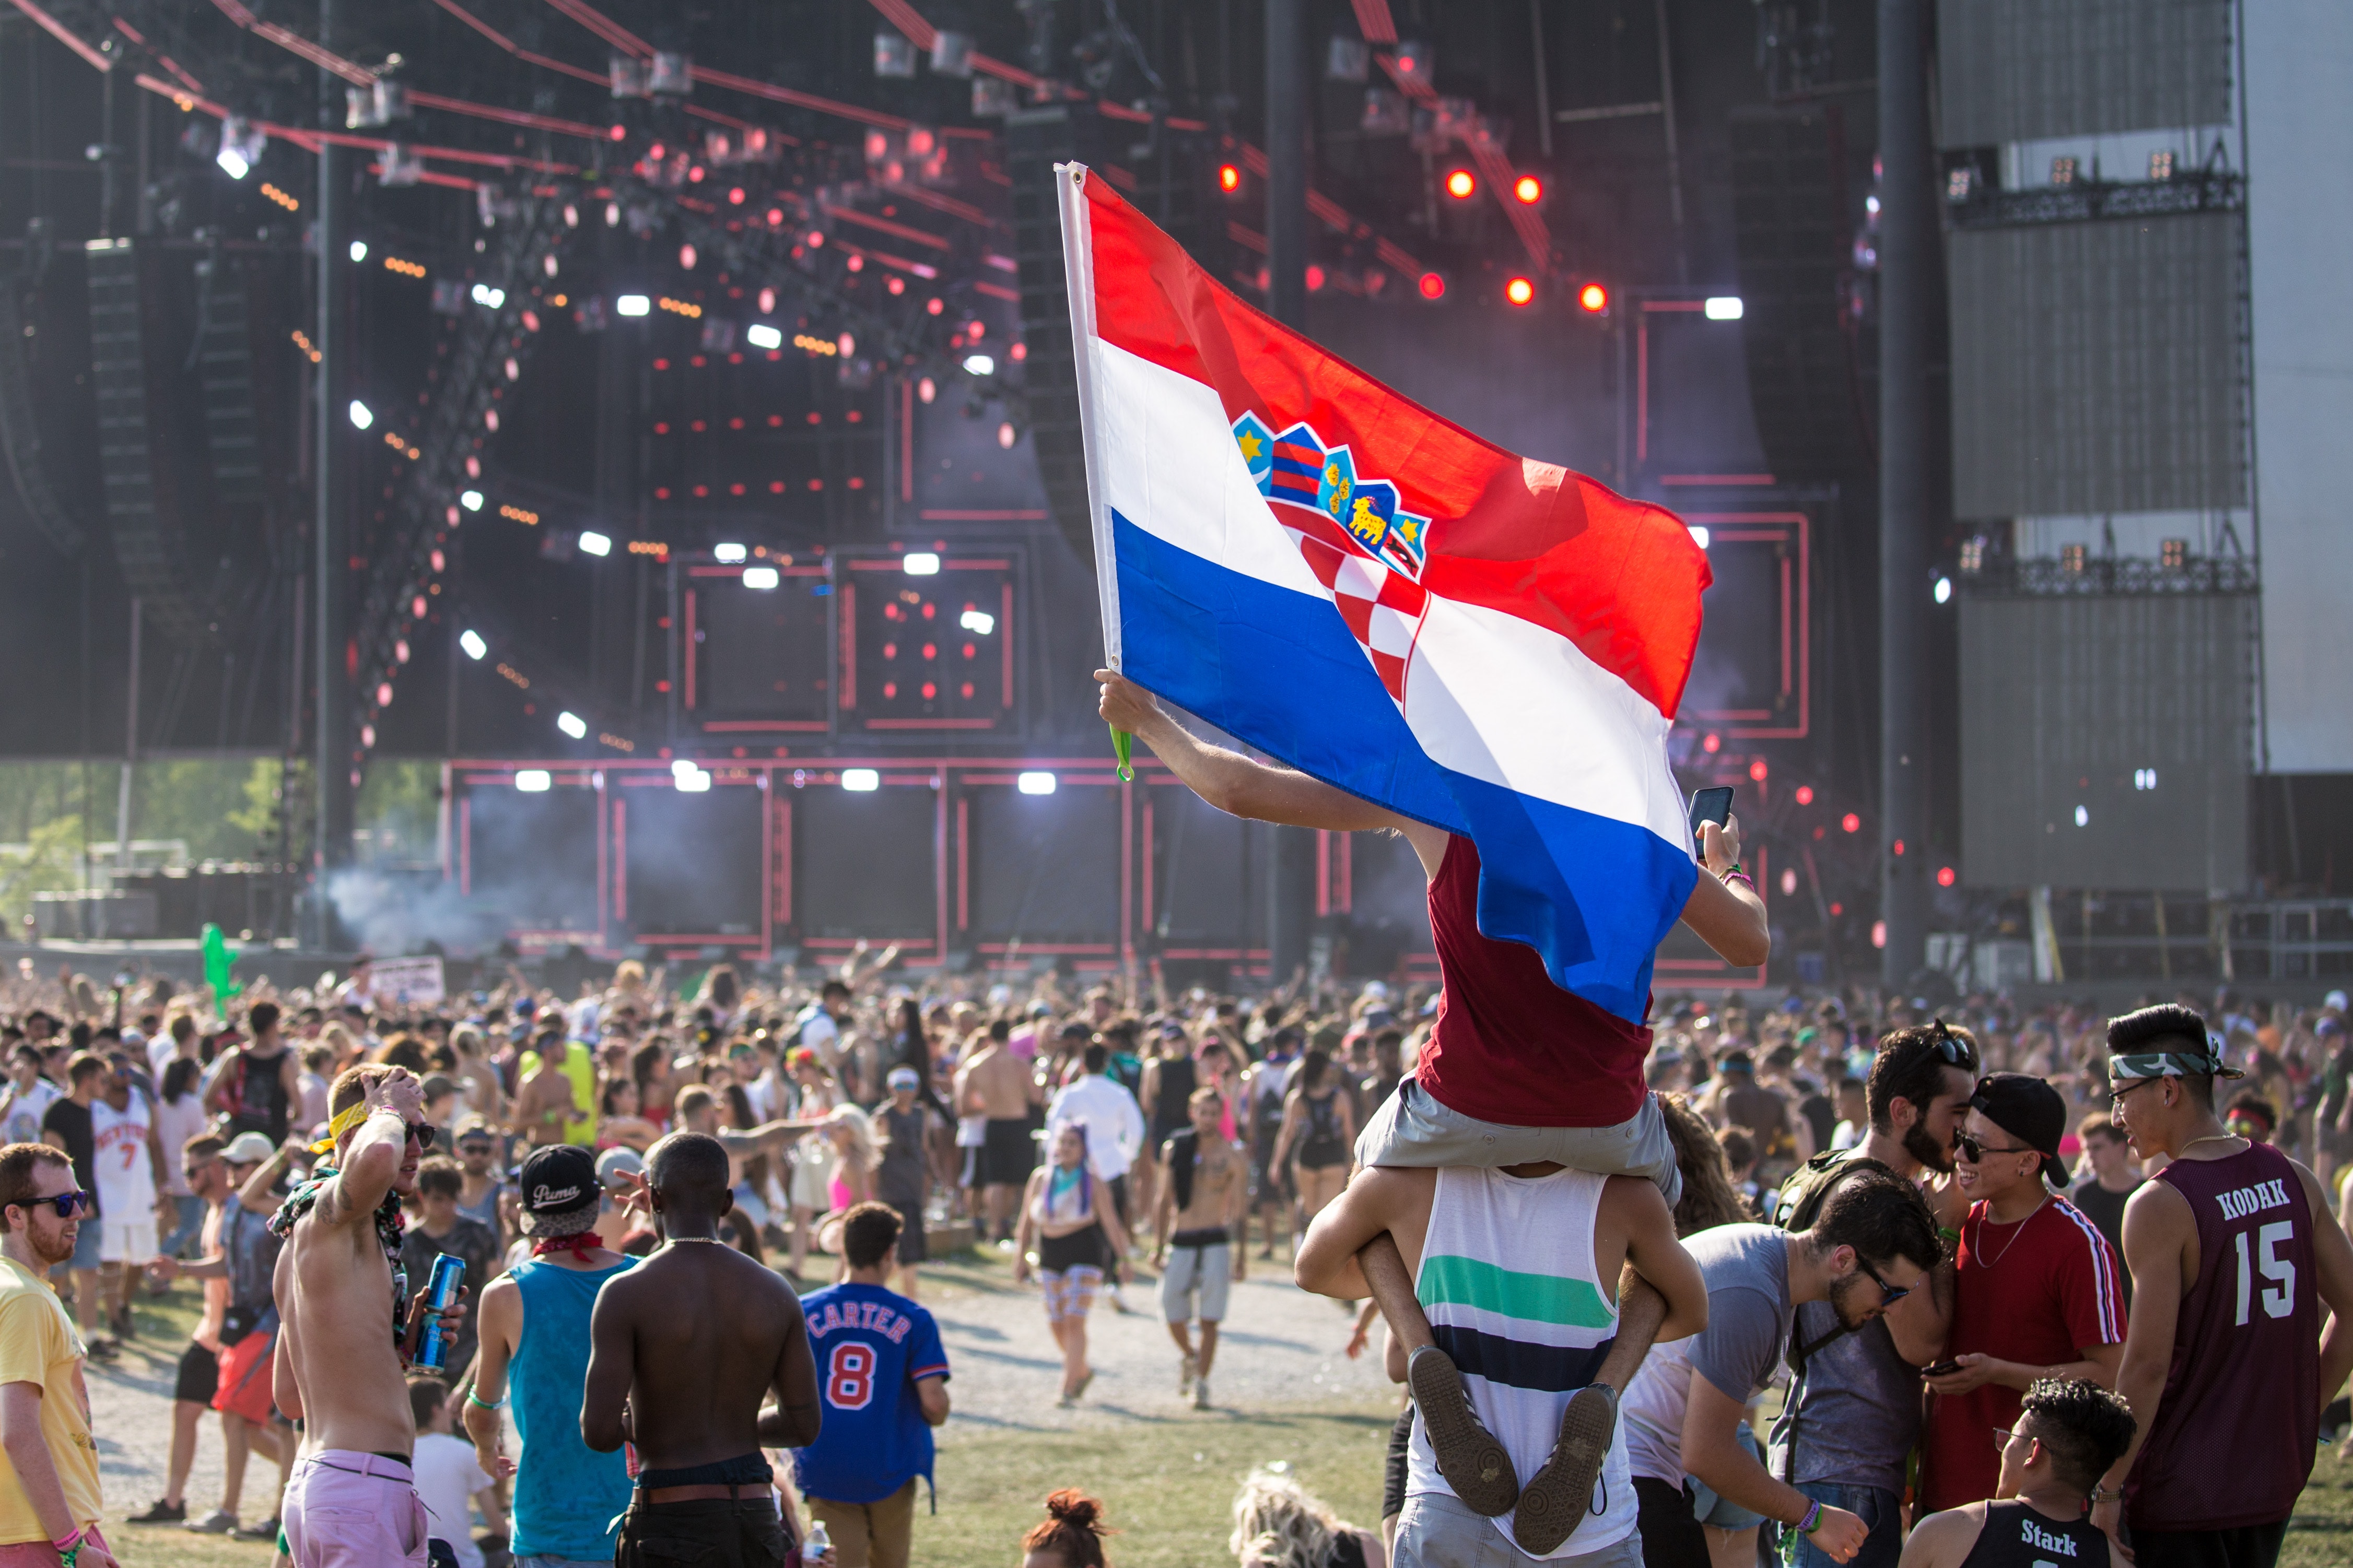
crowd, sport venue, structure, audience, city, cheering, stadium, public event, festival, competition event, flag, recreation, team sport, fete, sports, fun